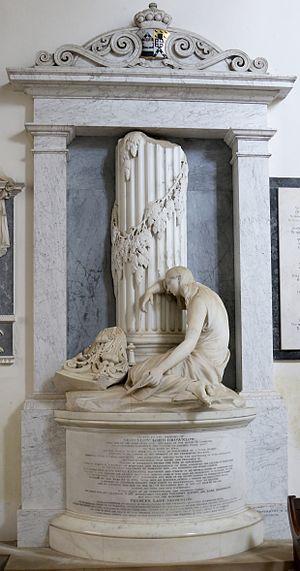
Brownlow Cust, 1ᵉʳ baron Brownlow, de Belton House près de Grantham dans le Lincolnshire, est un membre du Parlement britannique du parti conservateur.